Íslenskir kóngar

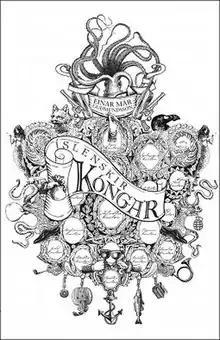
First edition cover (publ. Mál og menning)

The novel is a satire of the ups and downs of the petty aristocracies of rural twentieth-century Iceland, depicting the fortunes of the imaginary Knudsen dynasty in the fictional fishing town of Tangavík, supposedly situated on the south coast of Iceland, near the Vestmannaeyjar. The dynasty's intertwined relationships with the right-wing Independence Party (usually referred to simply as 'The Party'), its widespread alcoholism, and the criminal activities it undertakes under the Party's shelter, are key themes. The novel involves a large cast, most of whom are represented in the family tree above. However, it focuses on the charismatic Arnfinnur Knudsen, born in 1930 at the beginning of the Great Depression, and dying on 6 October 2008, the day of Geir Haarde's infamous 'Guð blessi Ísland' speech, which marked the beginning of the 2008–2011 Icelandic financial crisis. The story is narrated by an ex-student of Arnfinnur's who despite his own left-wing convictions provides an adulatory account of his former mentor. The tone is one of somewhat rambling reminiscence, with repetition, poorly explained family relationships, and anecdotes all important features of the style.